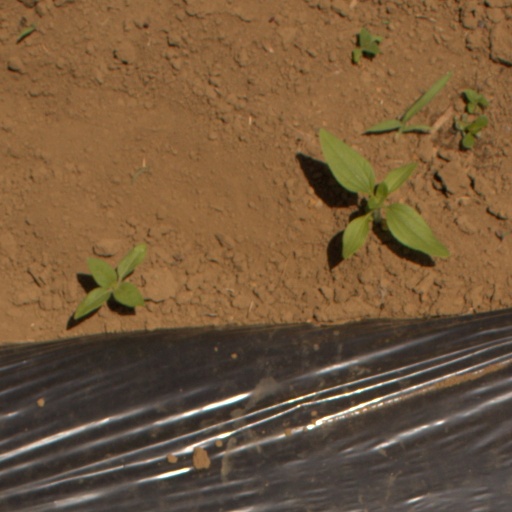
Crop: Jerusalem artichoke